History of West Ham United F.C.

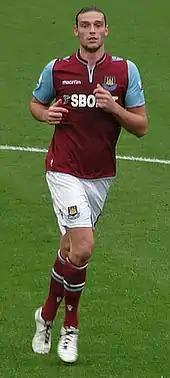
Andy Carroll

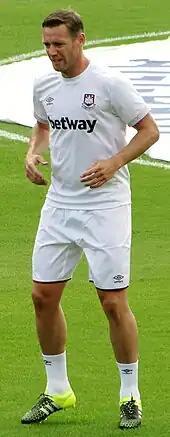
Kevin Nolan, captain and top scorer for the 2012–13 and 2013–14 seasons

On 3 June 2010, the Israeli Avram Grant signed a four-year deal with West Ham subject to a work permit, which was secured on 8 June. Upon signing, Grant said, "I am proud and honoured to be the manager of West Ham. It will be an exciting challenge and I'm ready to do my best." On 5 June 2010, Thomas Hitzlsperger became Grant's first signing at the club on a free transfer. On 16 July, Mexican international Pablo Barrera signed on a four-year contract, with a one-year extension option, for a fee of £4 million. Also on 16 July, Frédéric Piquionne joined West Ham from Lyon for an undisclosed fee on a three-year deal. In an attempt to bolster the side's defence, Grant signed compatriot Tal Ben Haim on loan from Championship side Portsmouth until January 2011. and New Zealand international Winston Reid. Reid signed a three-year contract for an undisclosed fee. On 27 August, Nigerian international Victor Obinna was signed on a season-long loan from Internazionale. and on 31 August, Danish international Lars Jacobsen signed a one-year deal on a free transfer from Blackburn.